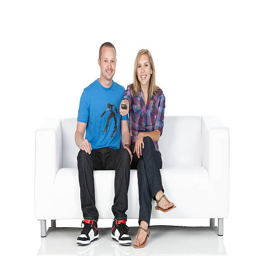
couple on a couch with remote control